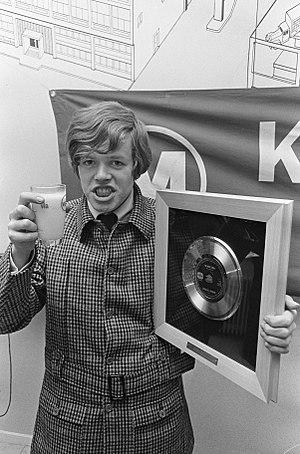
No Milk Today est une chanson du groupe de rock britannique Herman's Hermits.
Herman's Hermits est un groupe de rock britannique des années 1960 et du tout début des années 1970. Formé à Manchester en Angleterre en 1963, le groupe est dans la lignée du mouvement British Beat apparu avec le début de carrière des Beatles. Populaire au Royaume-Uni, et surtout aux États-Unis, durant le milieu des années 1960, où il participe à la British Invasion avec des albums et de nombreux simples classés dans les charts, il est ensuite concurrencé, voire considéré comme ringardisé, par l'ascension de la vague hippie, de la pop et du rock psychédélique.
Peter Blair Denis Bernard Noone, né le 5 novembre 1947 à Davyhulme, une localité de Trafford, dans l'actuel Grand Manchester, dans le comté de Lancashire, est un auteur-interprète, guitariste, pianiste et acteur anglais, surtout connu pour avoir été membre du groupe Herman's Hermits. Parallèlement acteur, il continue ensuite une carrière musicale en solo.